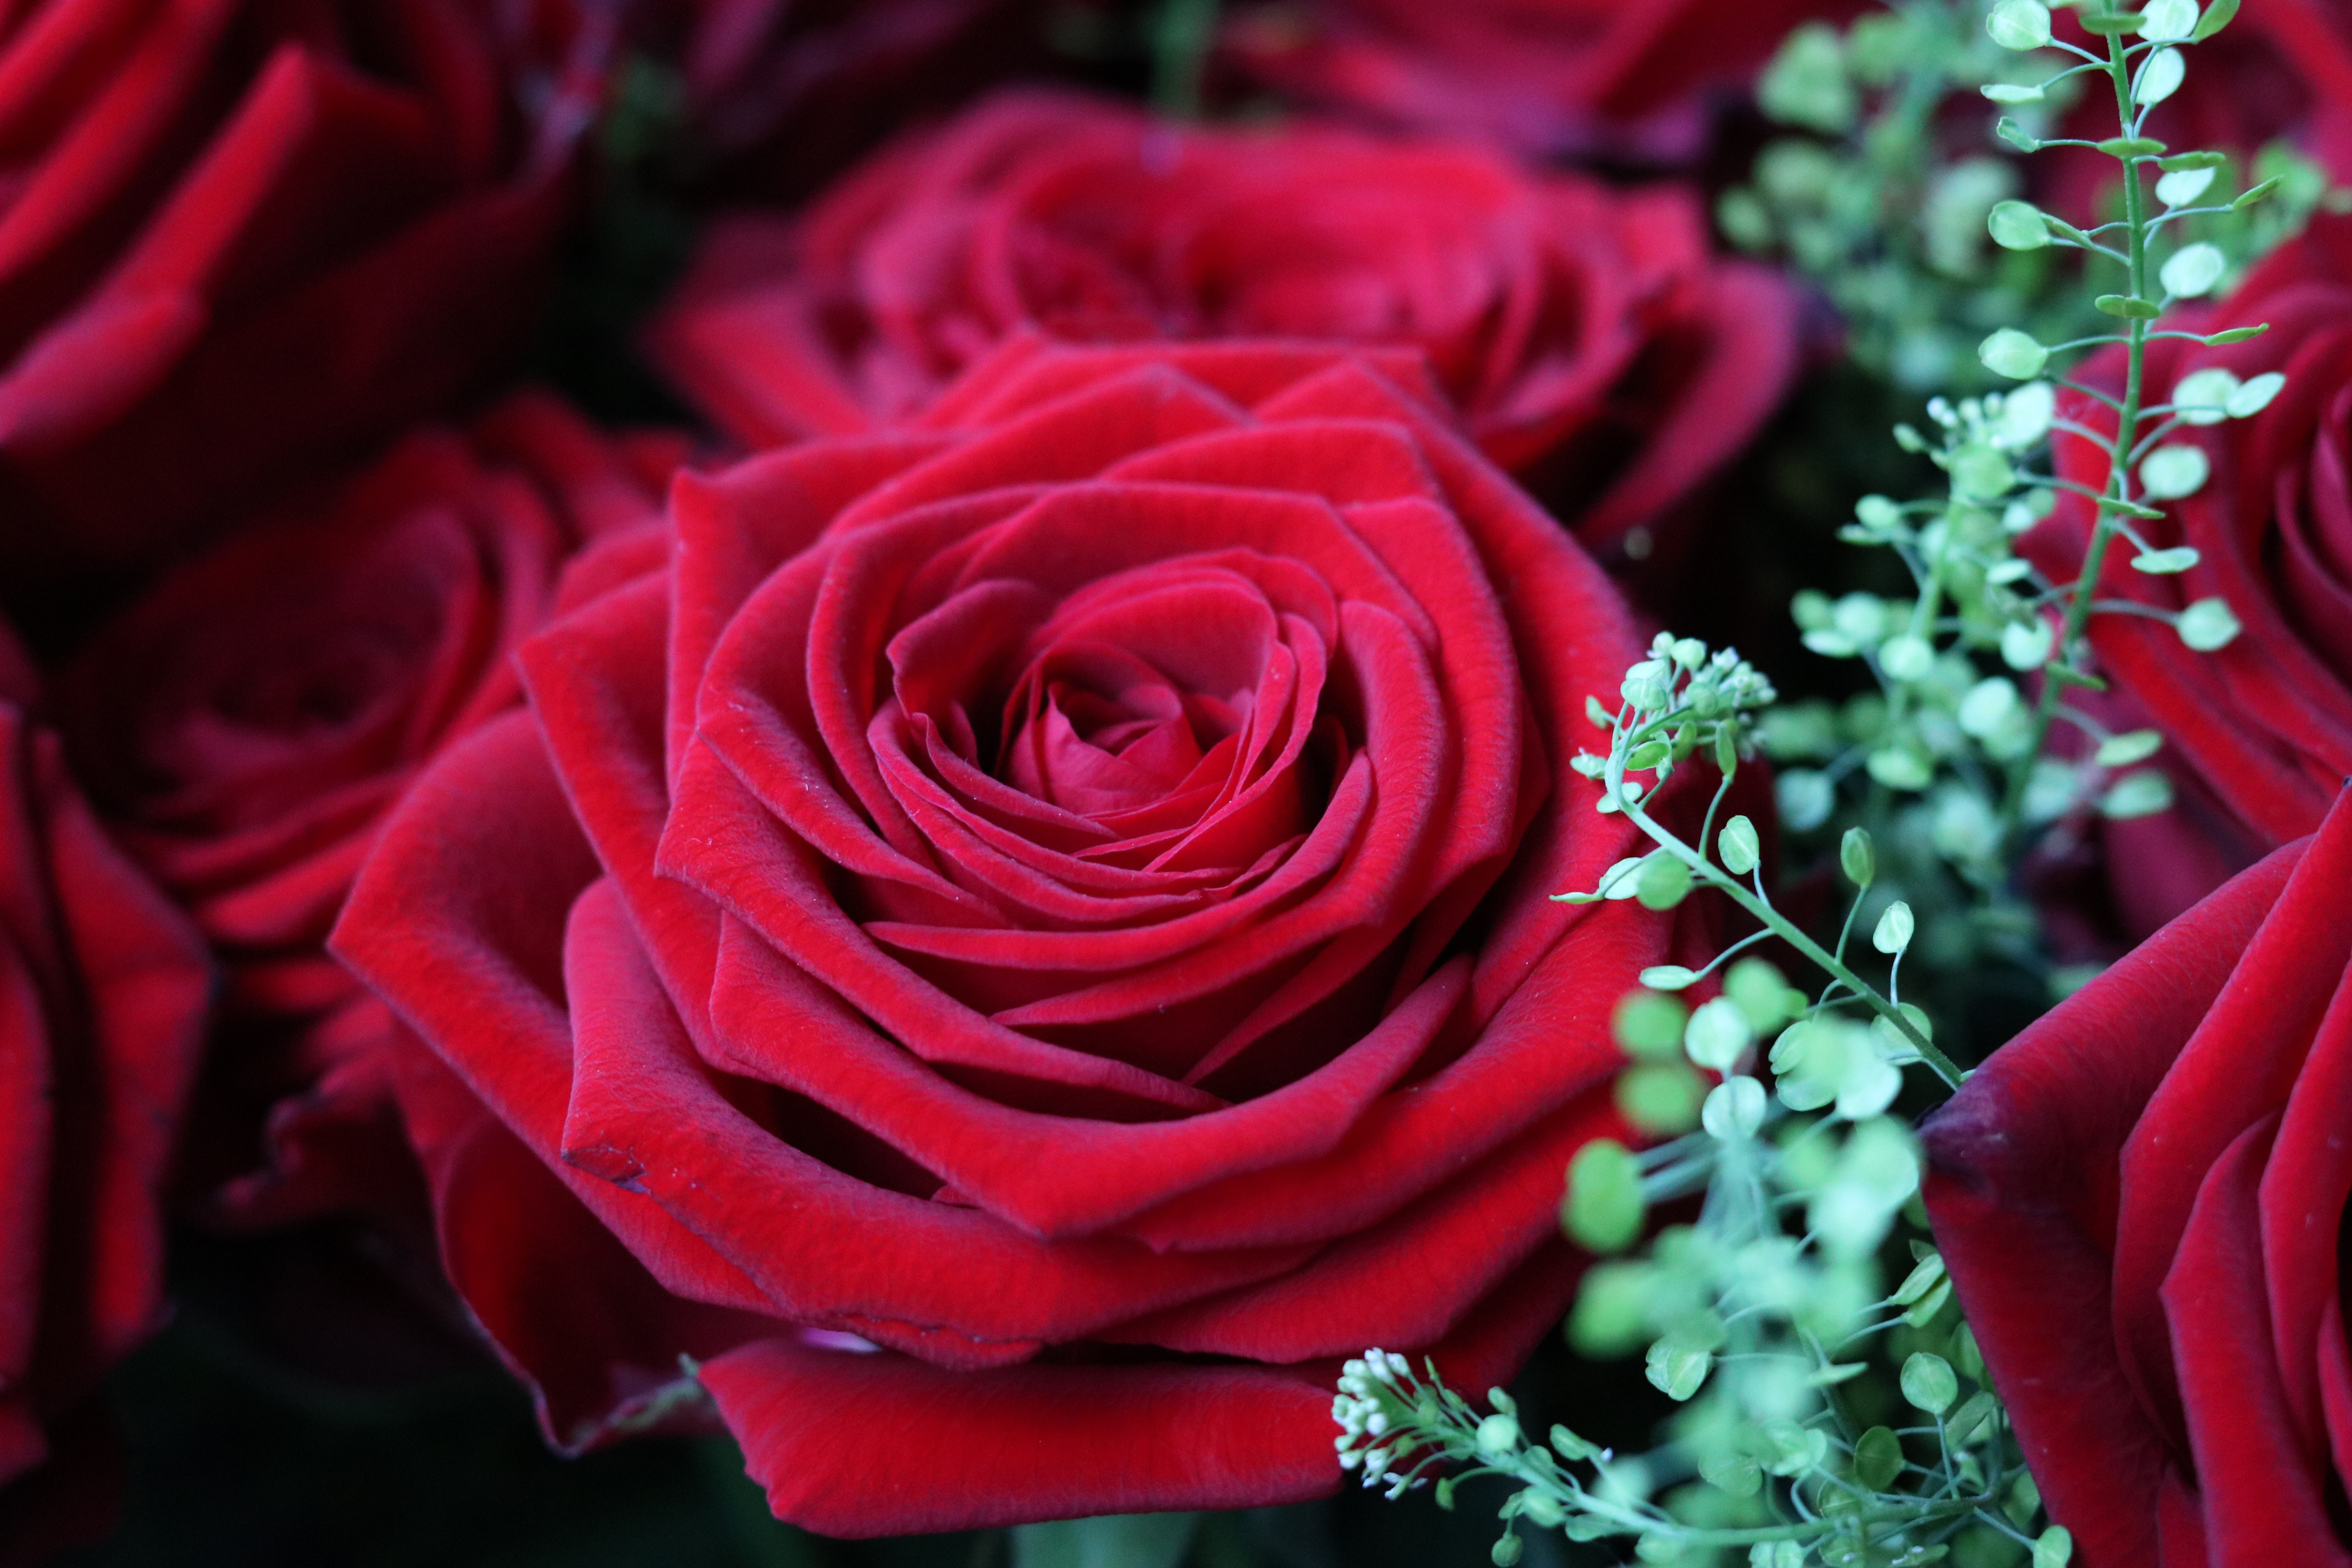
blossom, plant, flower, petal, bloom, rose, red, pink, red rose, floristry, macro photography, rose blooms, flowering plant, garden roses, rose family, flower bouquet, land plant